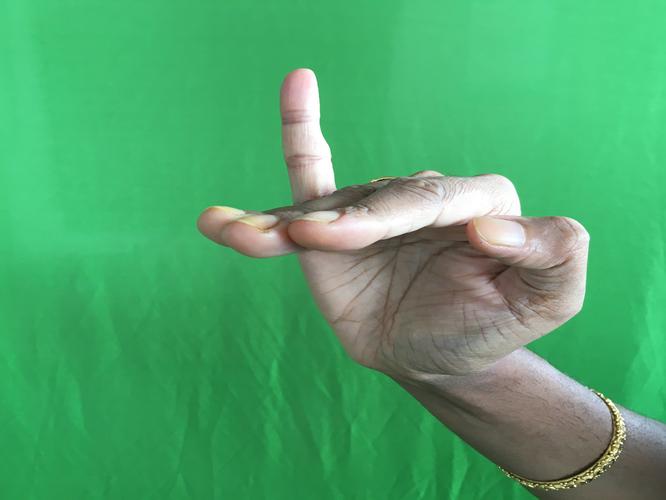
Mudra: Hamsapaksha
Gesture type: double_hand